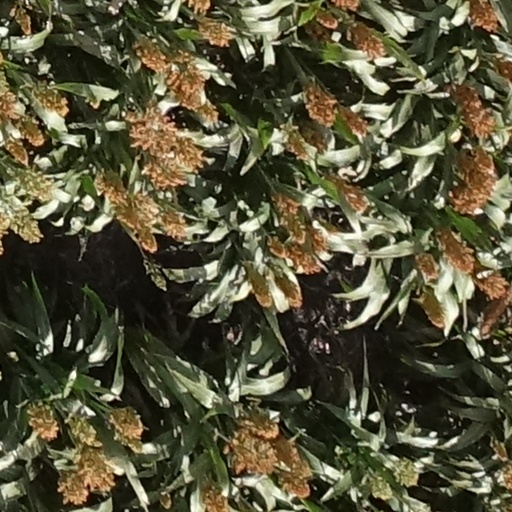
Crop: sorghum